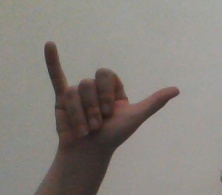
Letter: ya